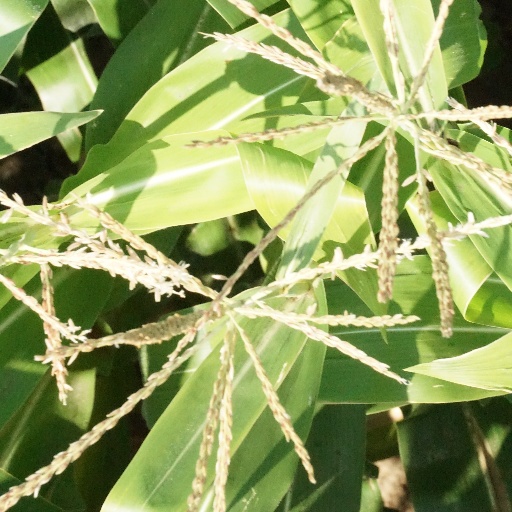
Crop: maize; corn